Rexdale

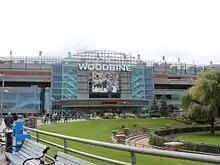
Woodbine Racetrack in Rexdale

Institutions and attractions located in Rexdale include the Canadian Standards Association, Toronto Congress Centre, Woodbine Centre, and Woodbine Racetrack.